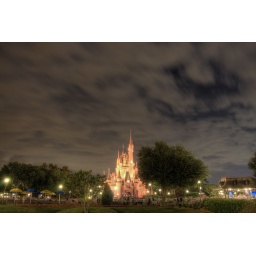
The night sky passes over an orange castle at the Magic Kingdom in Disneyworld.